Architecture of Karnataka

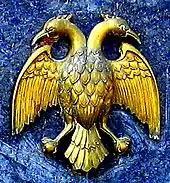
The Gandaberunda emblem in the Mysore Palace

The antiquity of architecture of Karnataka can be traced to its southern Neolithic and early Iron Age, Having witnessed the architectural ideological and utilitarian transformation from shelter- ritual- religion. Here the nomenclature 'Architecture' is as old as c.2000 B.C.E. The upper or late Neolithic people in order to make their shelters by their own they constructed huts made of wattle and doab, that were buttressed by stone boulders, presumably having conical roof resting on the bamboo or wooden posts into red murram or paved granite chips as revealed in archaeological excavations in sites like Brhamagiri (Chitradurga district), Sanganakallu, Tekkalakota (Bellary district), Piklihal (Raichur district). Megaliths are the dominant archaeological evidence of the early Iron Age (c. 1500 B.C.E- 100 C.E unsettled date). There are more than 2000 early Iron Age burial sites on record, who laid the foundation for a high non-perishable architecture in the form of various distinct architectural styles of stone-built burials, which are ritualistic in its character. The active religious architecture is evident 345 with that of the Kadamba Dynasty. Karnataka is a state in the southern part of India originally known as the State of Mysore. Over the centuries, architectural monuments within the region displayed a diversity of influences, often relaying much about the artistic trends of the rulers of twelve different dynasties. Its architecture ranges dramatically from majestic monolith, such as the Gomateshwara, to Hindu and Jain places of worship, ruins of ancient cities, mausoleums and palaces of different architectural hue. Mysore Kingdom (Wodeyar) rule has also given an architectural master structure in the St. Philomena's Church at Mysore (extolled by the King as a structure of divine compassion and the eager gratitude of men) which was completed in 1956, in addition to many Dravidian style architectural temples. Two of the monuments (Pattadakal and Hampi) are listed under the UNESCO World Heritage List of 22 cultural monuments in India. Styles of Indo-Saracenic, Renaissance, Corinthian, Hindu, Indo-Greek and Indo-British style palaces were built in Mysore, the city of palaces. Sikh architecture at Bidar (1512) and also in Bangalore in 1956 can also be cited as having an impact on the architectural composition of the state.